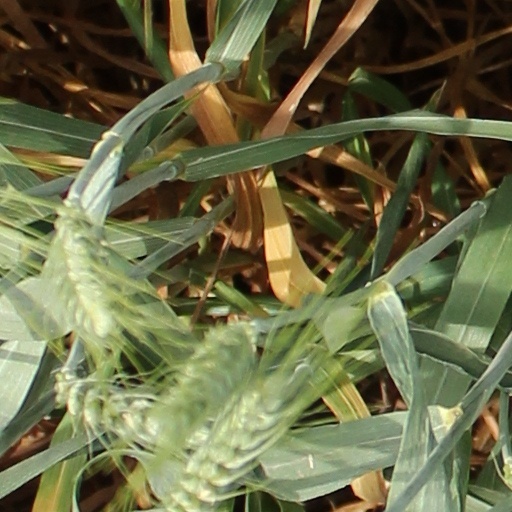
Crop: wheat